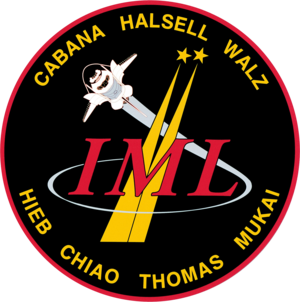
Rumfærge-programmet / Rumfærgemissioner / 1990'erne
STS-65 logo
Rumfærge-programmet blev planlagt under Nixons præsident periode i 1969 og første flyvning med NASAs rumfærge var i 1981.